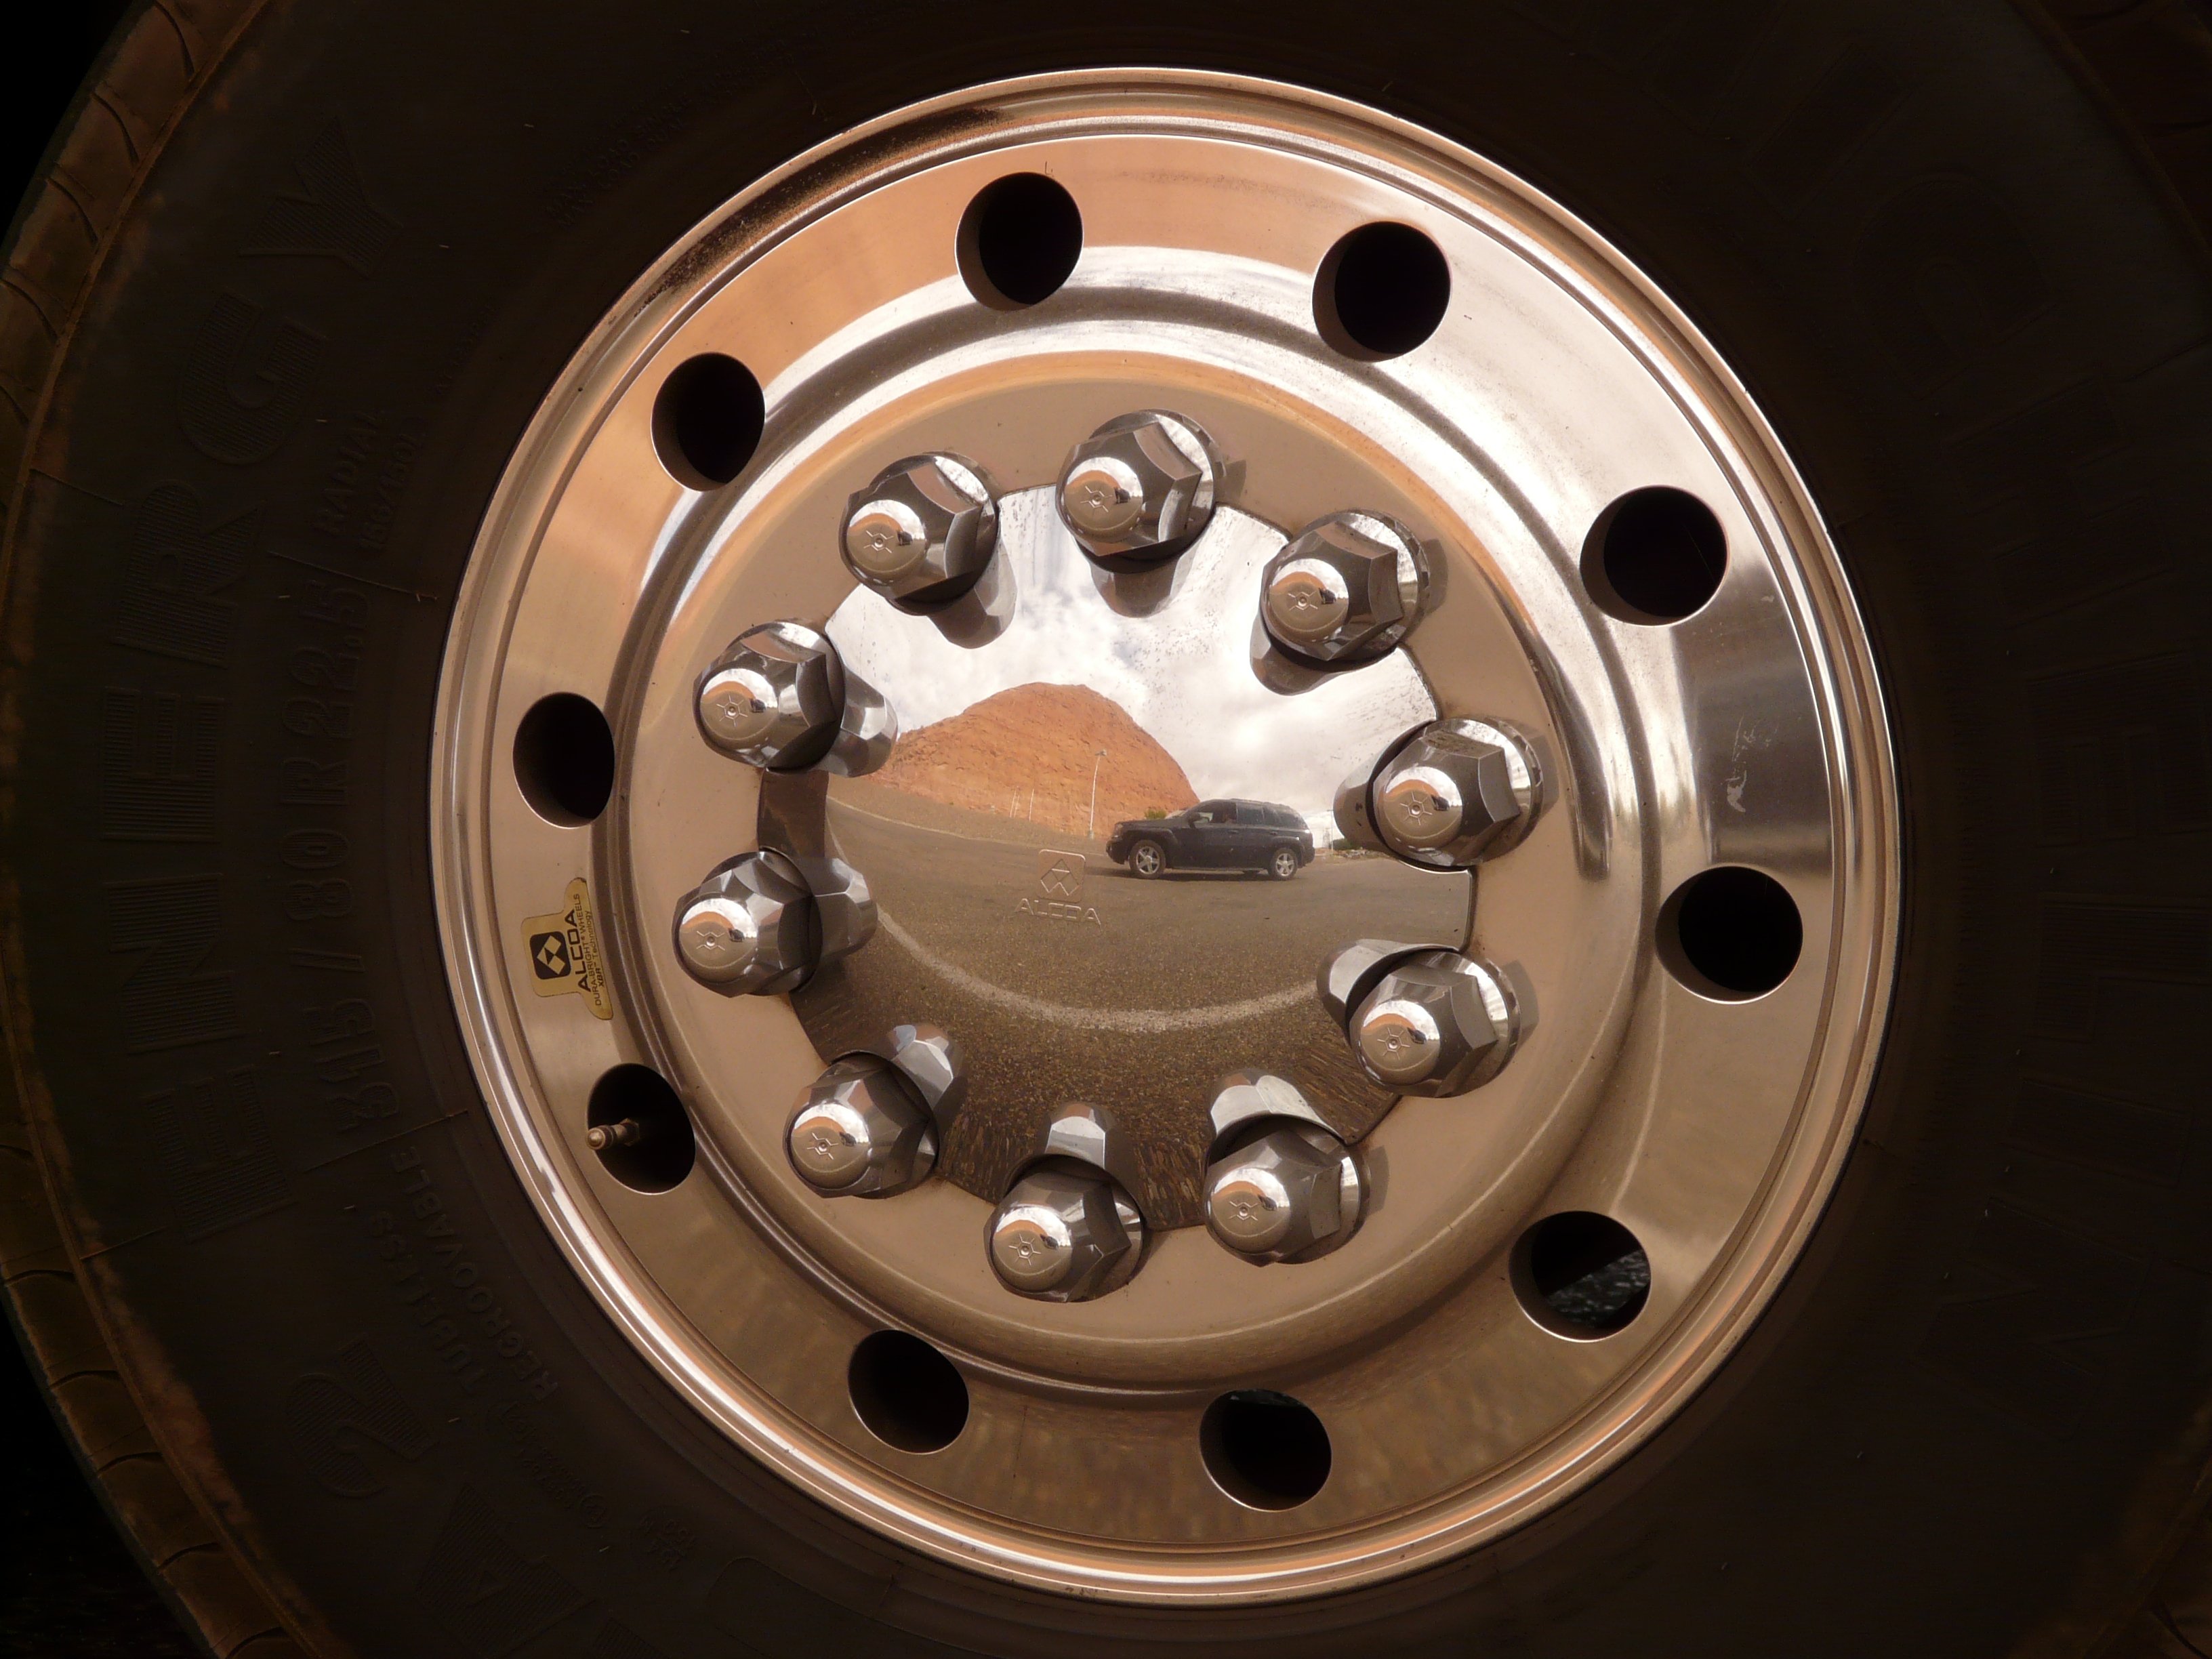
wheel, truck, vehicle, spoke, drive, metal, auto, steering wheel, tire, chrome, rim, hubcap, mirroring, rivet, auto tires, alloy wheel, auto part, automotive tire